Mycoreovirus

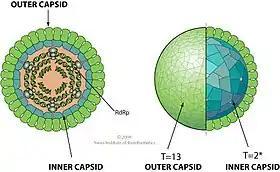
"Mycoreovirus" virion

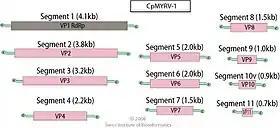
Genome map of Cryphonectria parasitica mycoreovirus-1, species "Mycoreovirus 1"

Viruses in genus "Mycoreovirus" are non-enveloped with icosahedral geometries. The outer capsid has T=13 symmetry and the inner capsid has T=2 symmetry. The diameter is around 80 nm. Genomes are linear and segmented, and around 23 kbp in total length. The genome codes for 12 proteins.